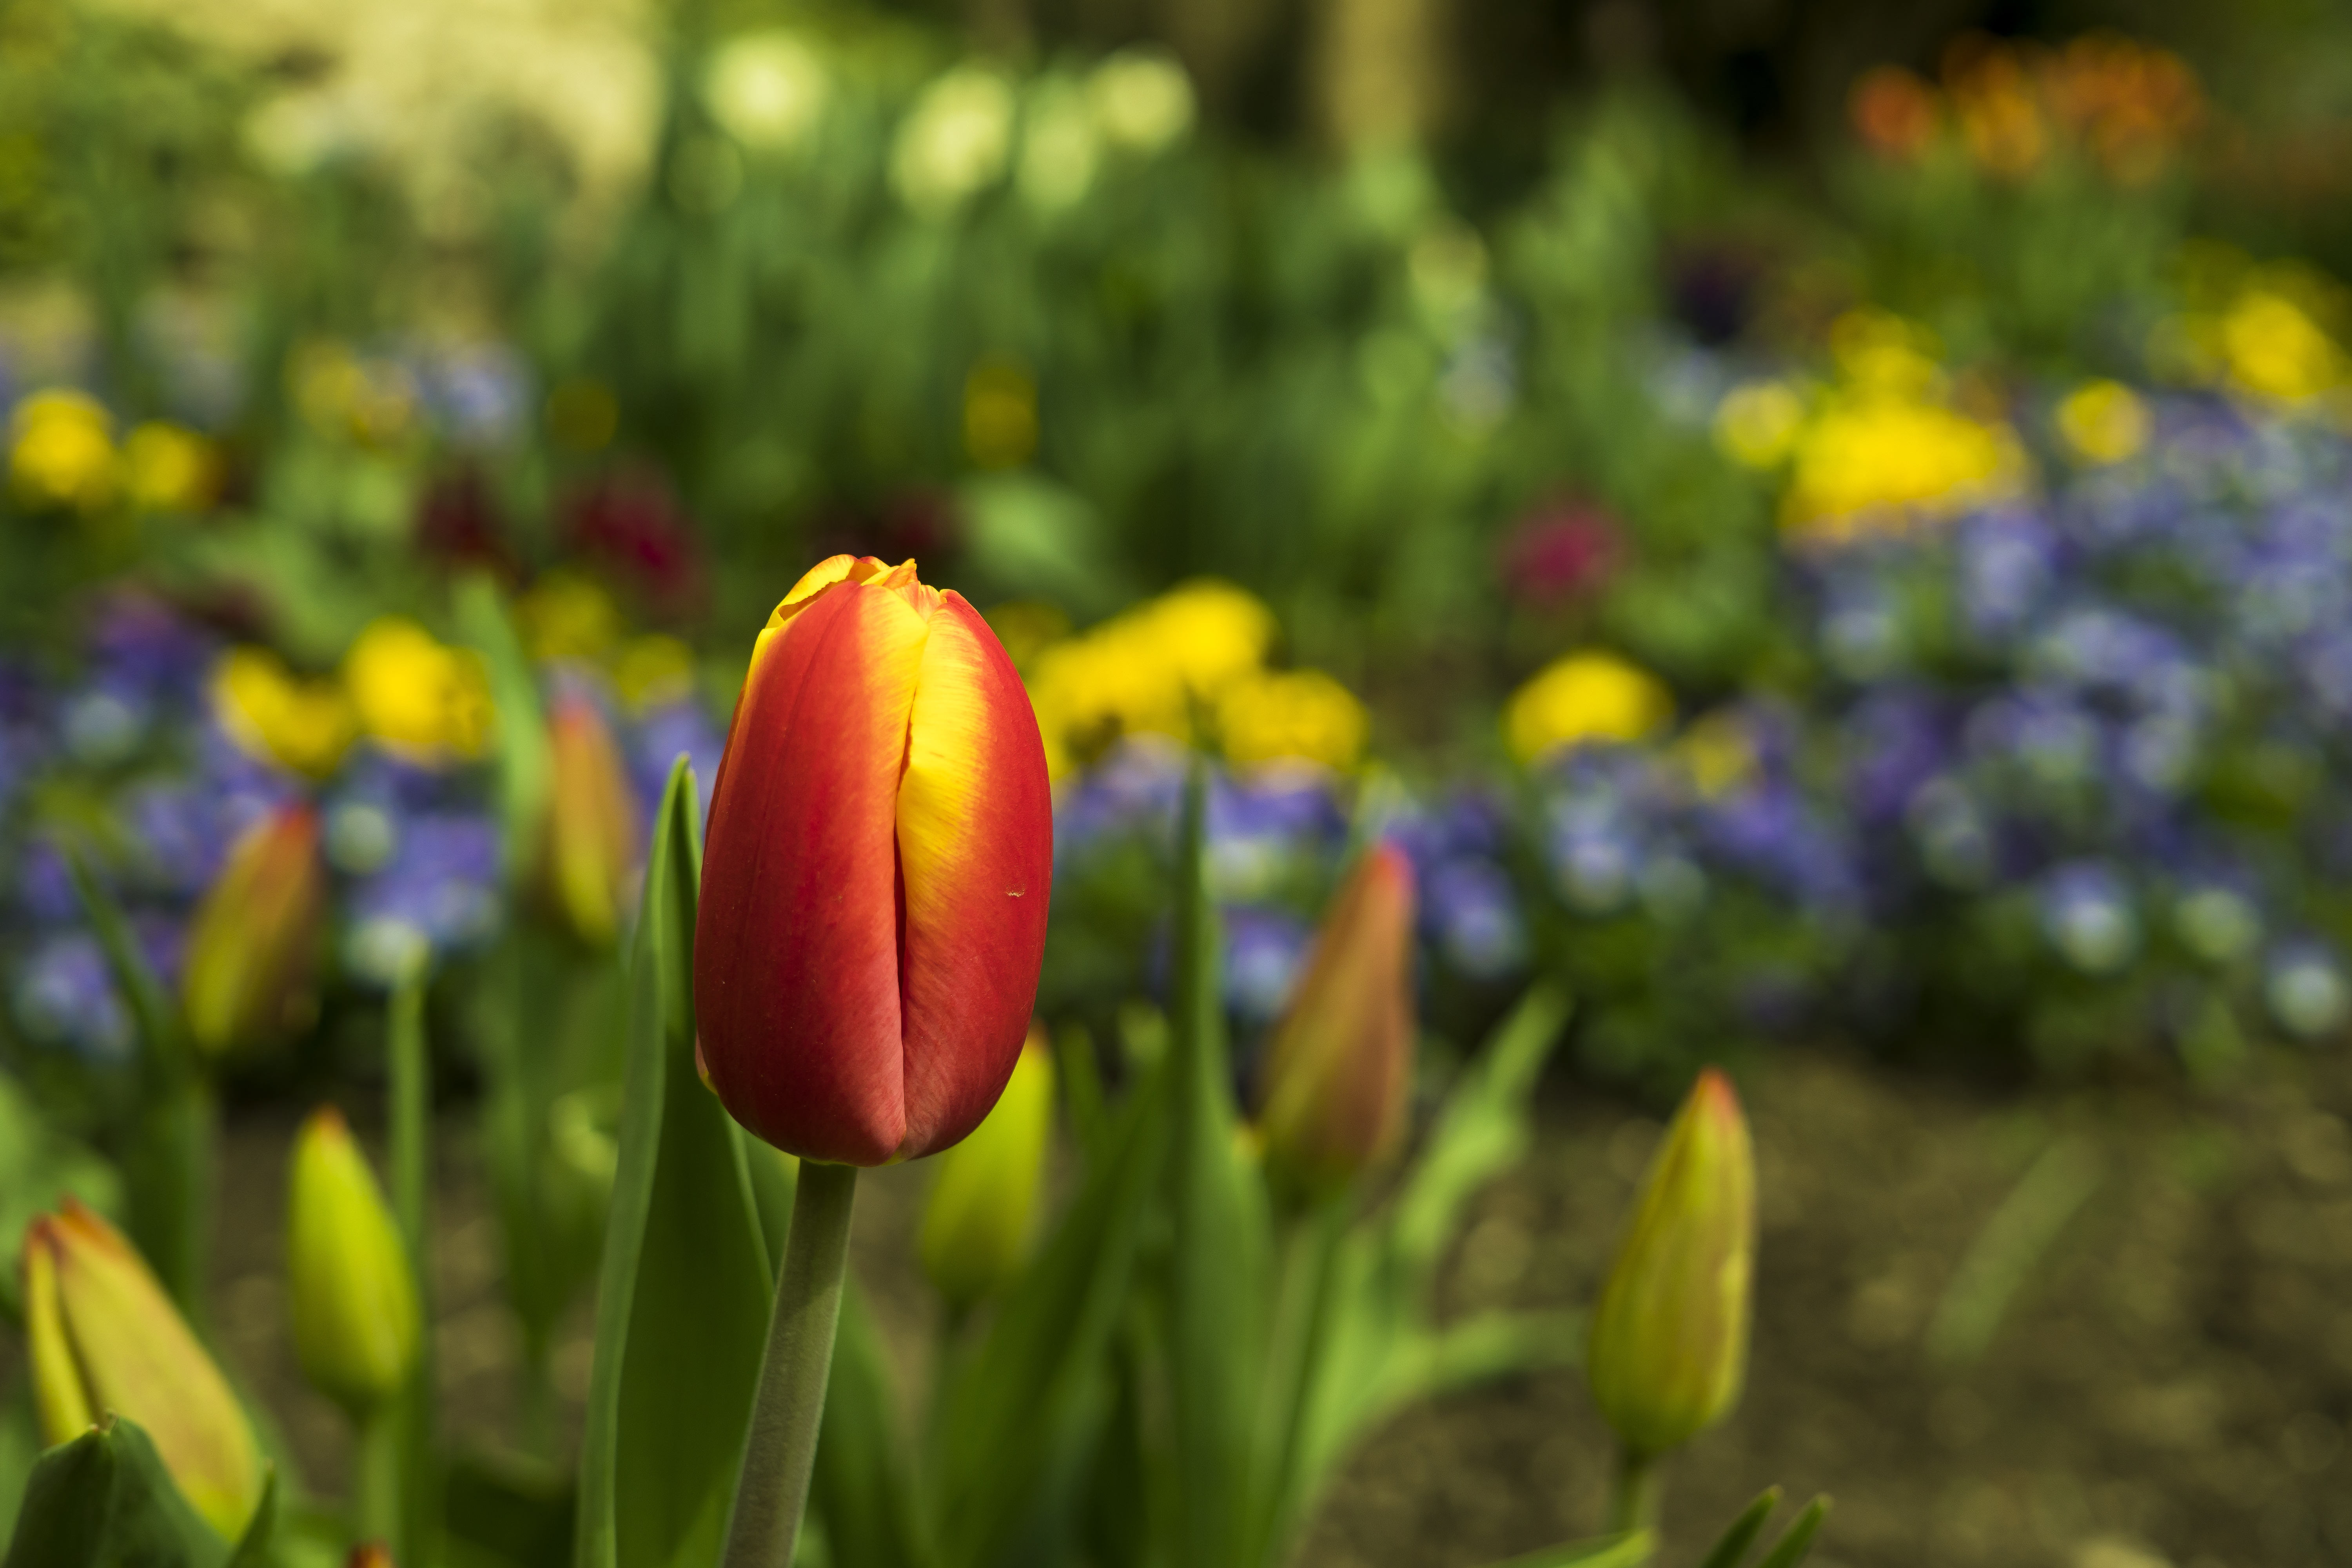
nature, bokeh, plant, field, meadow, flower, tulip, spring, green, red, macro, botany, colorful, yellow, garden, close, flora, wildflower, flowers, tulips, macro photography, flowering plant, tulip field, land plant